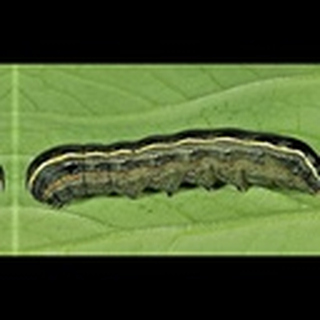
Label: cotton_army_worm